Somali Police Force

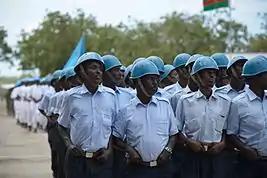
Somalia Police Force - Darawiishta Rapid Response Brigade - Passing out parade - Mogadishu, Somalia.

In June 2011, the Somali Police Force was given the responsibility of security in Km 4, Guriga Shaqalaha, Isgoyska Dabka and Makka Almukara road. The police also established posts in all of the Transitional Federal Government-controlled districts of Mogadishu.